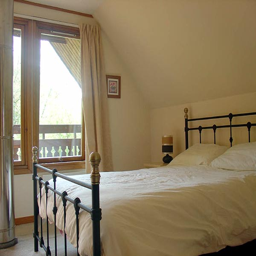
main bedroom at self - catering cottage on the coast